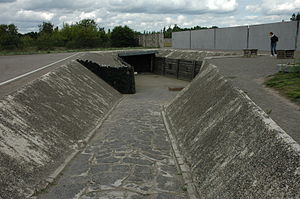
Sachsenhausen koncentrationslejr / Fanger / Fanger fra andre lande
Station Z, lejrens rettersted.